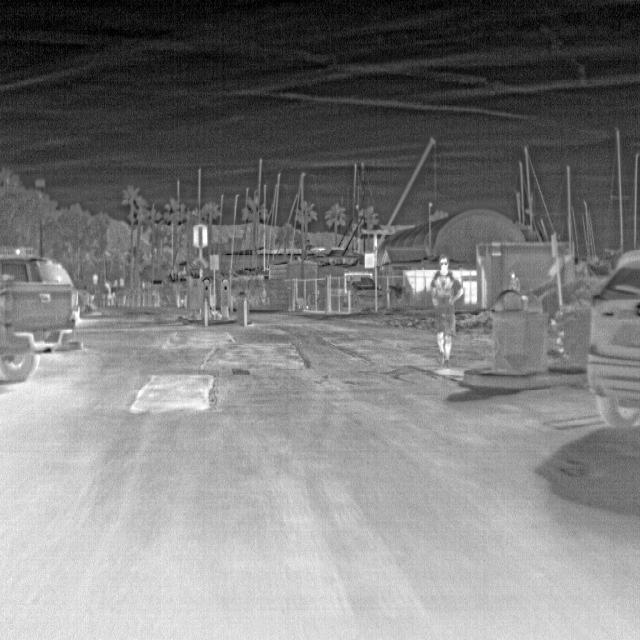
Detected objects:
label: person